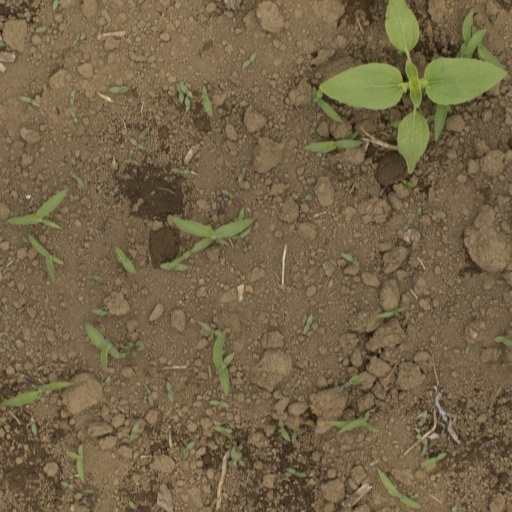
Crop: Jerusalem artichoke